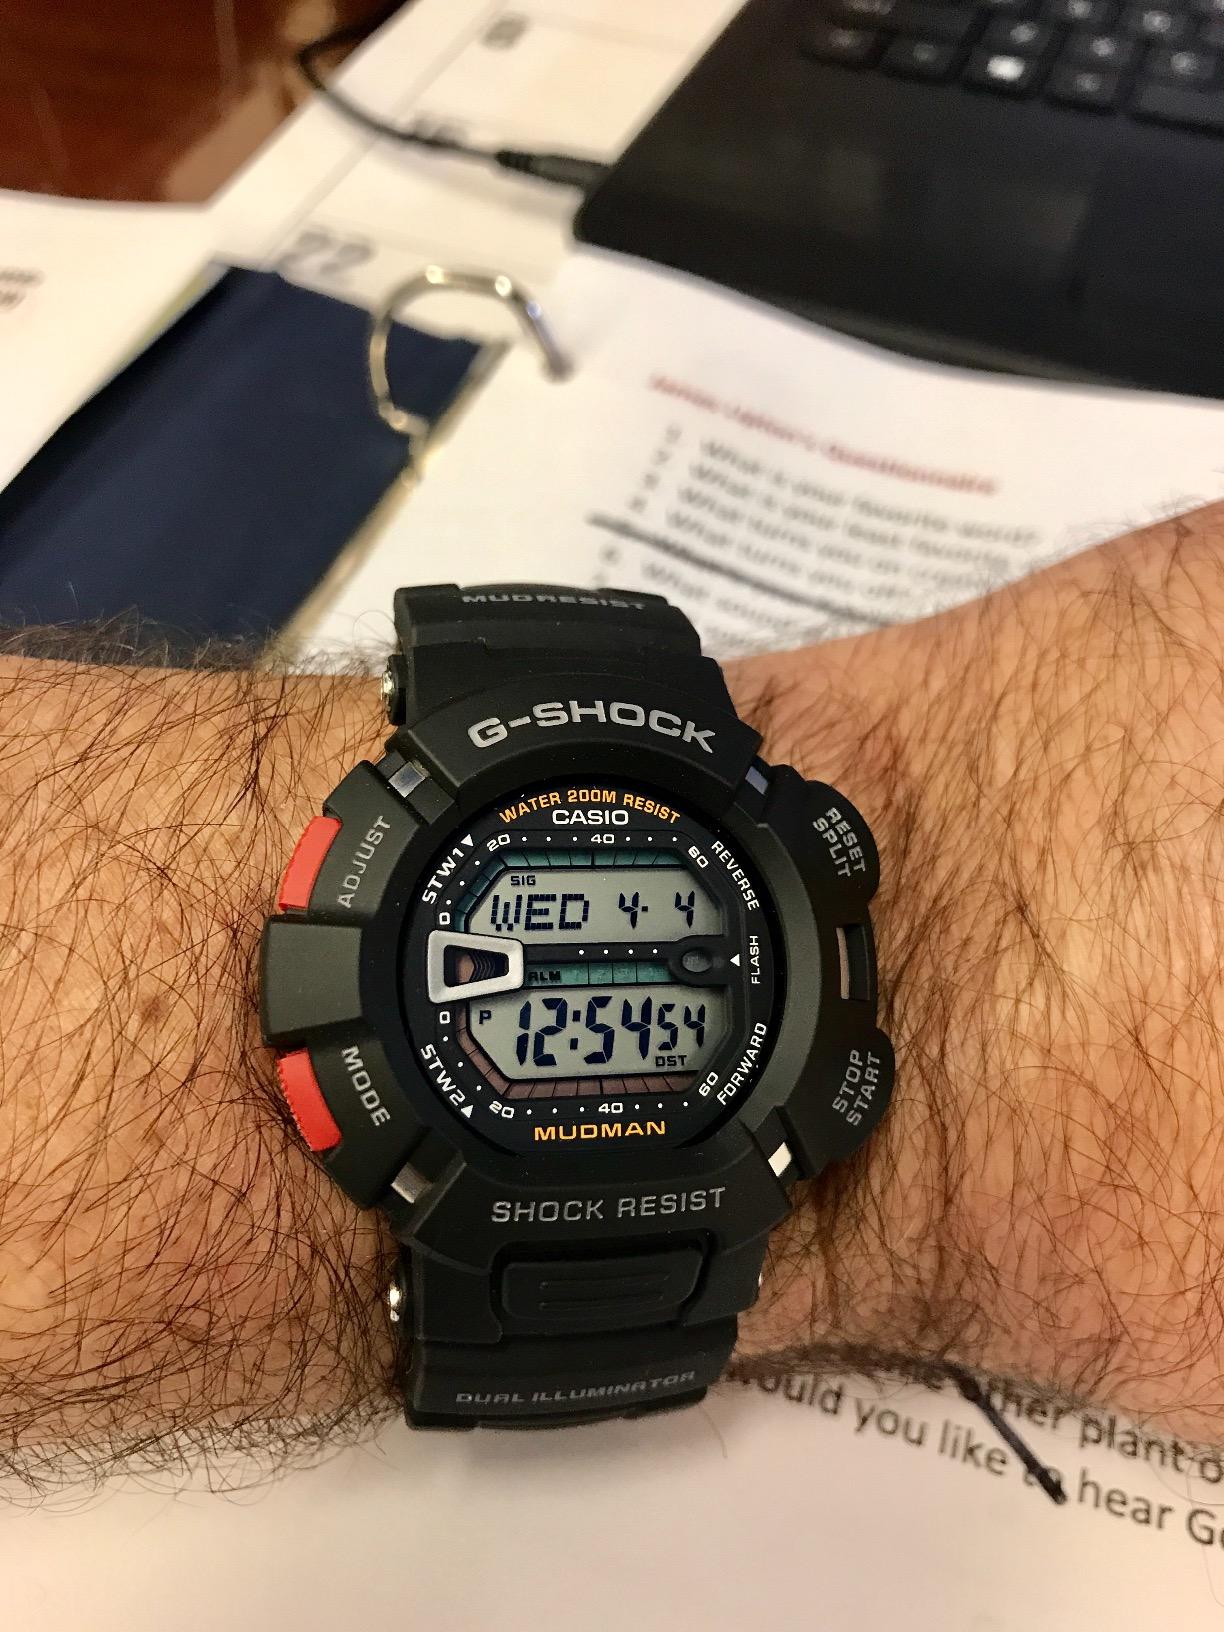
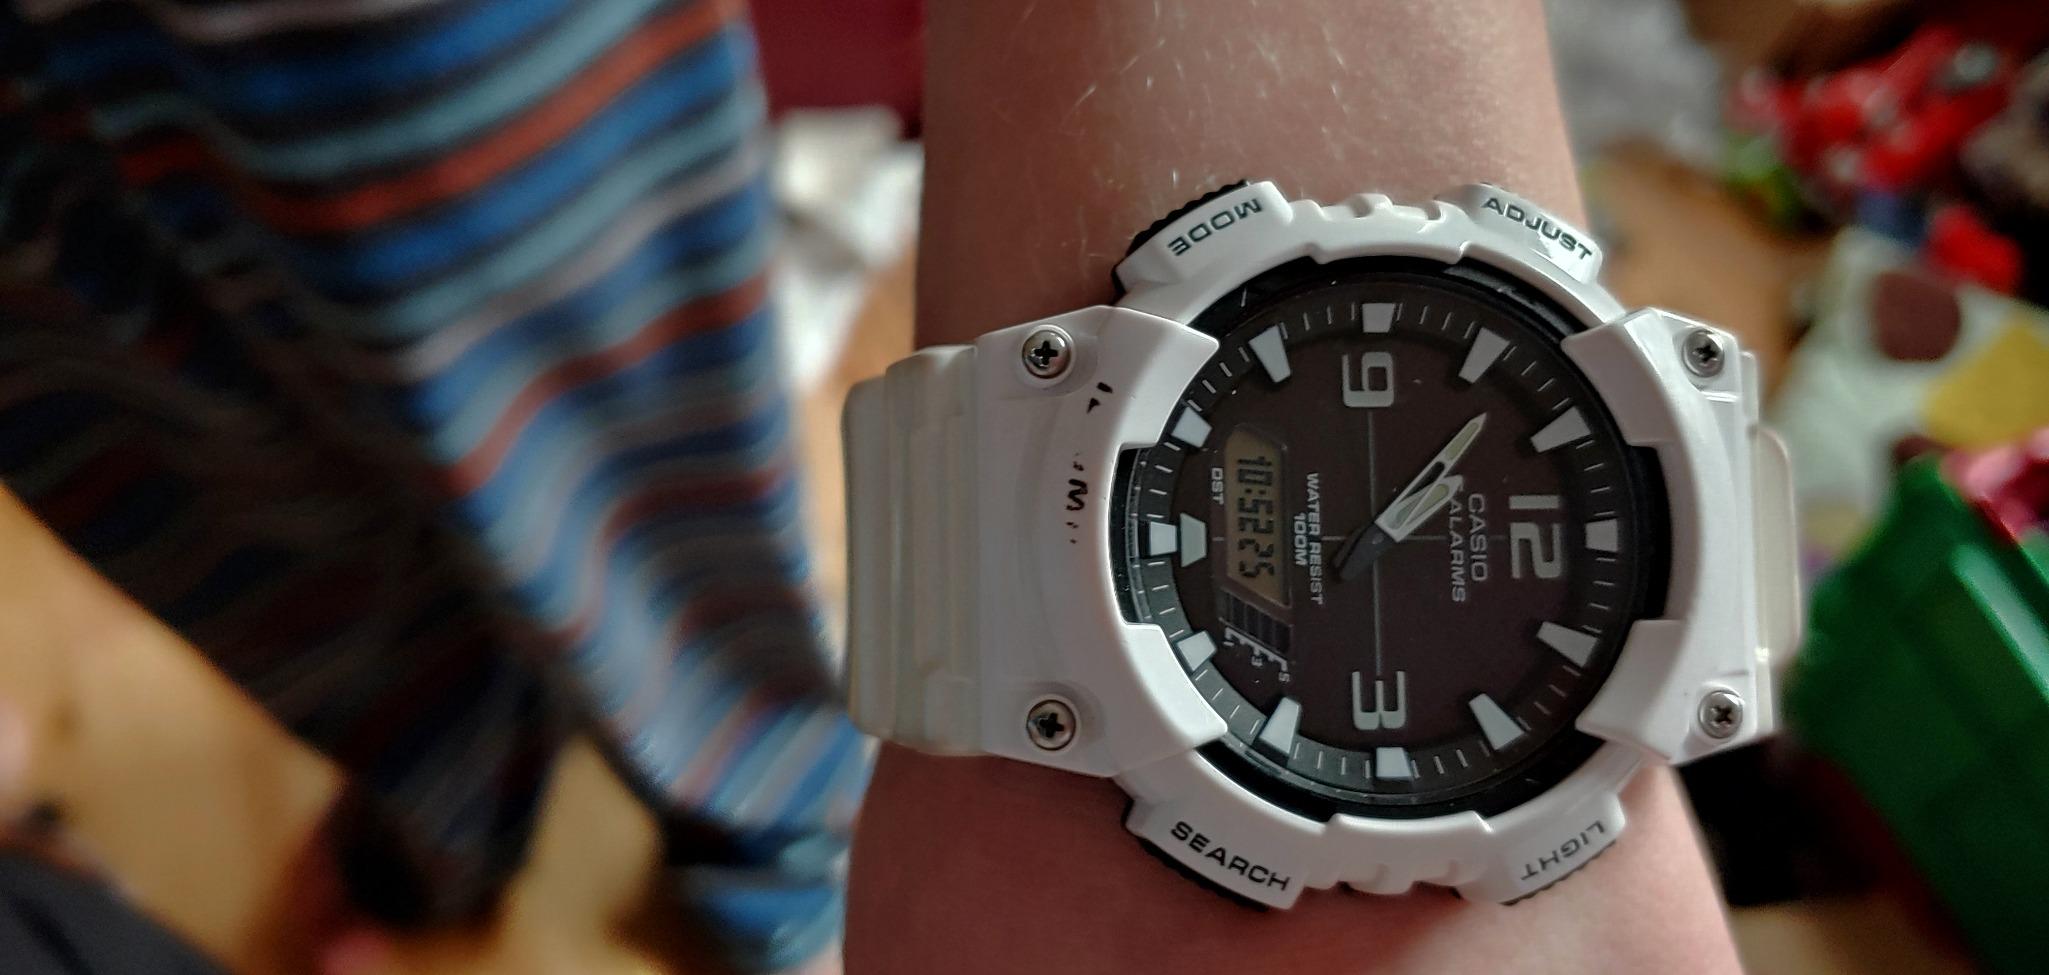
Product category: accessories_watch
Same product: no